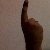
The image shows a hand gesture representing the number 1 in Indian Sign Language.